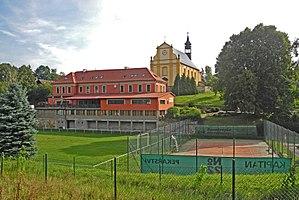
Růžová est une commune du district de Děčín, dans la région d'Ústí nad Labem, en Tchéquie. Sa population s'élevait à 530 habitants en 2018.